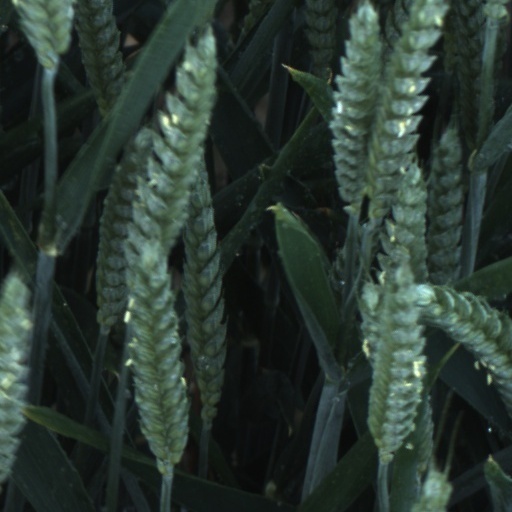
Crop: wheat